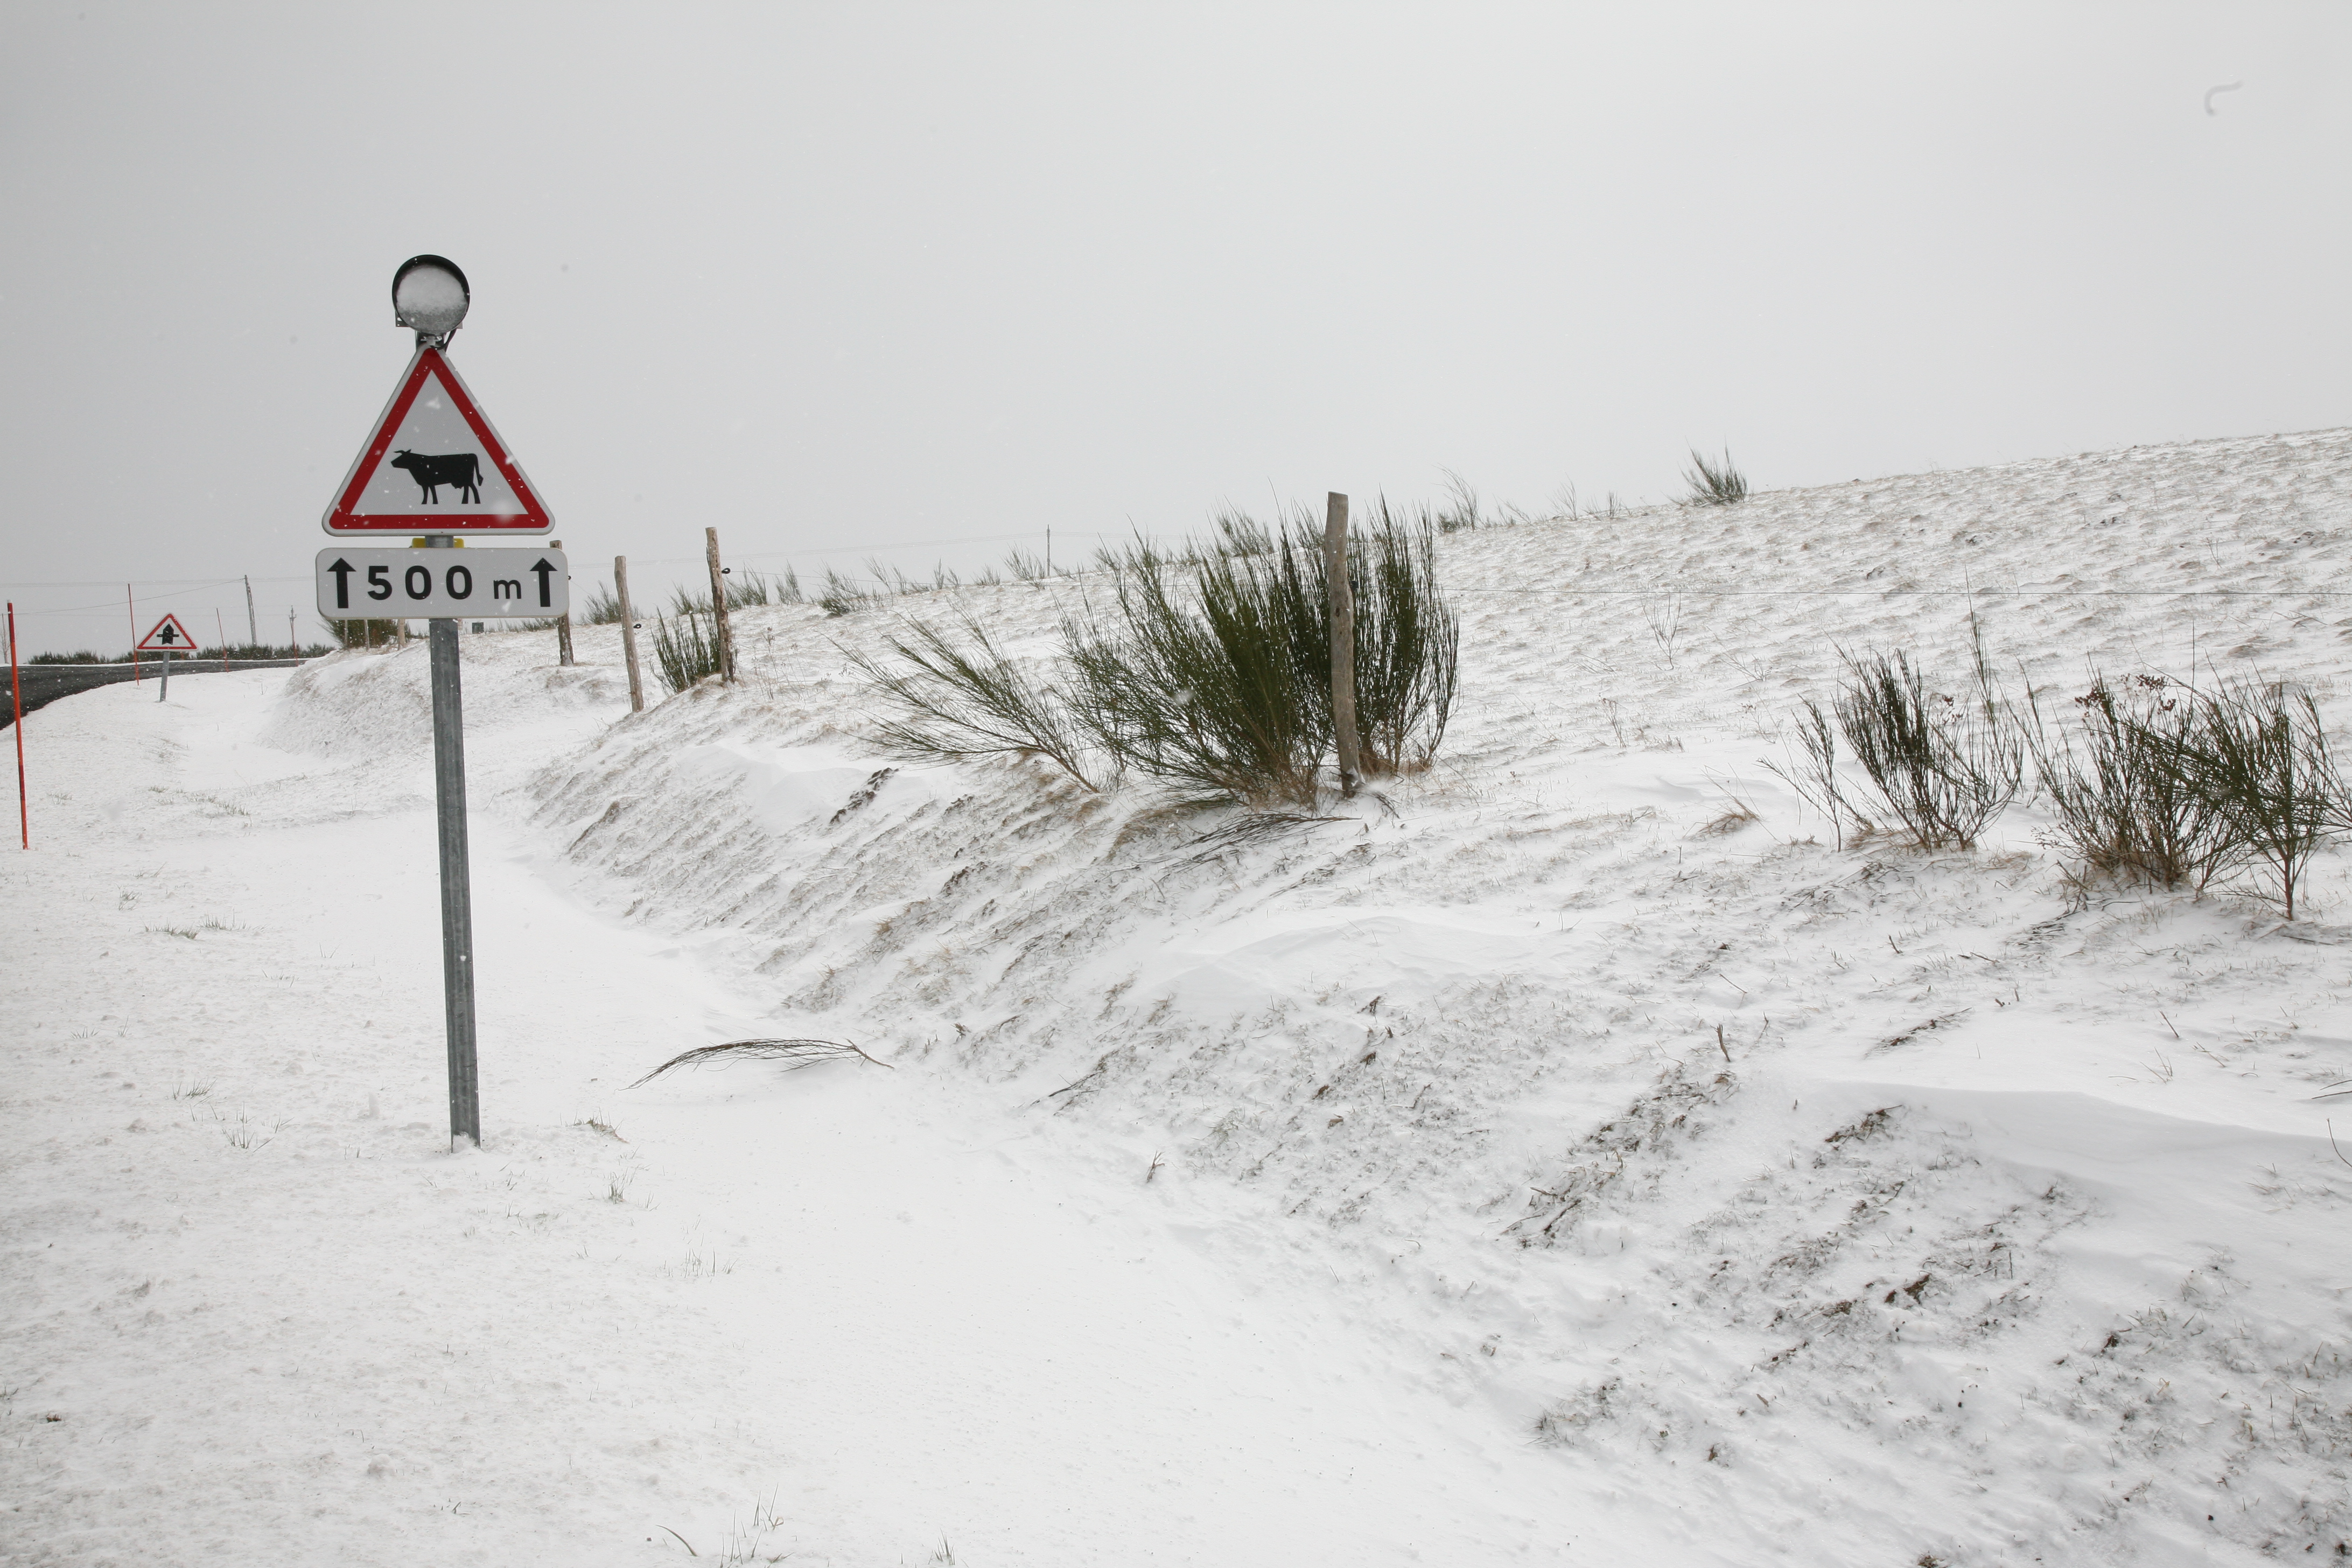
snow, winter, road, france, weather, route, season, auvergne, hiver, neige, blizzard, campagne, vache, piste, panneau, freezing, campaign, cantal, signal tique, geological phenomenon, winter storm